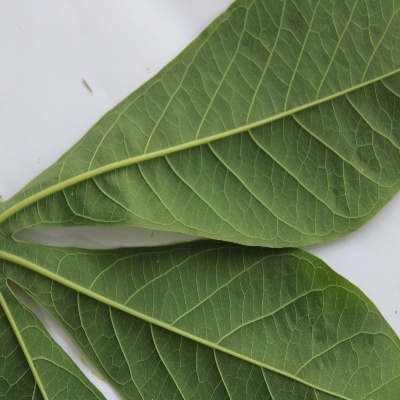
Crop: Cassava
Condition: healthy